Brandon Frazier

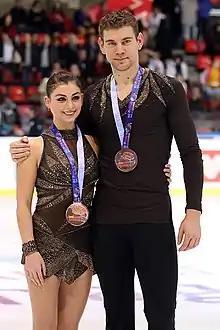
Haven Denney and Brandon Frazier at the 2019 Internationaux de France

Brandon Michael Frazier (born November 19, 1992) is an American former competitive pair skater. With his skating partner, Alexa Knierim, he is the 2022 World champion, the 2023 World silver medalist, a 2022 Olympic gold medalist in the figure skating team event, the 2022 Grand Prix Final silver medalist, a two-time U.S. National champion (2021, 2023), and a three-time Grand Prix gold medalist.